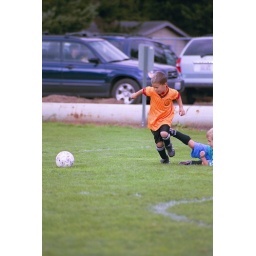
My son's soccer team. not my son in this picture. We are the orange team! Soccer 9/30/2006